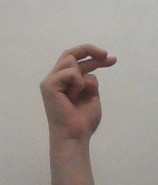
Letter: zay